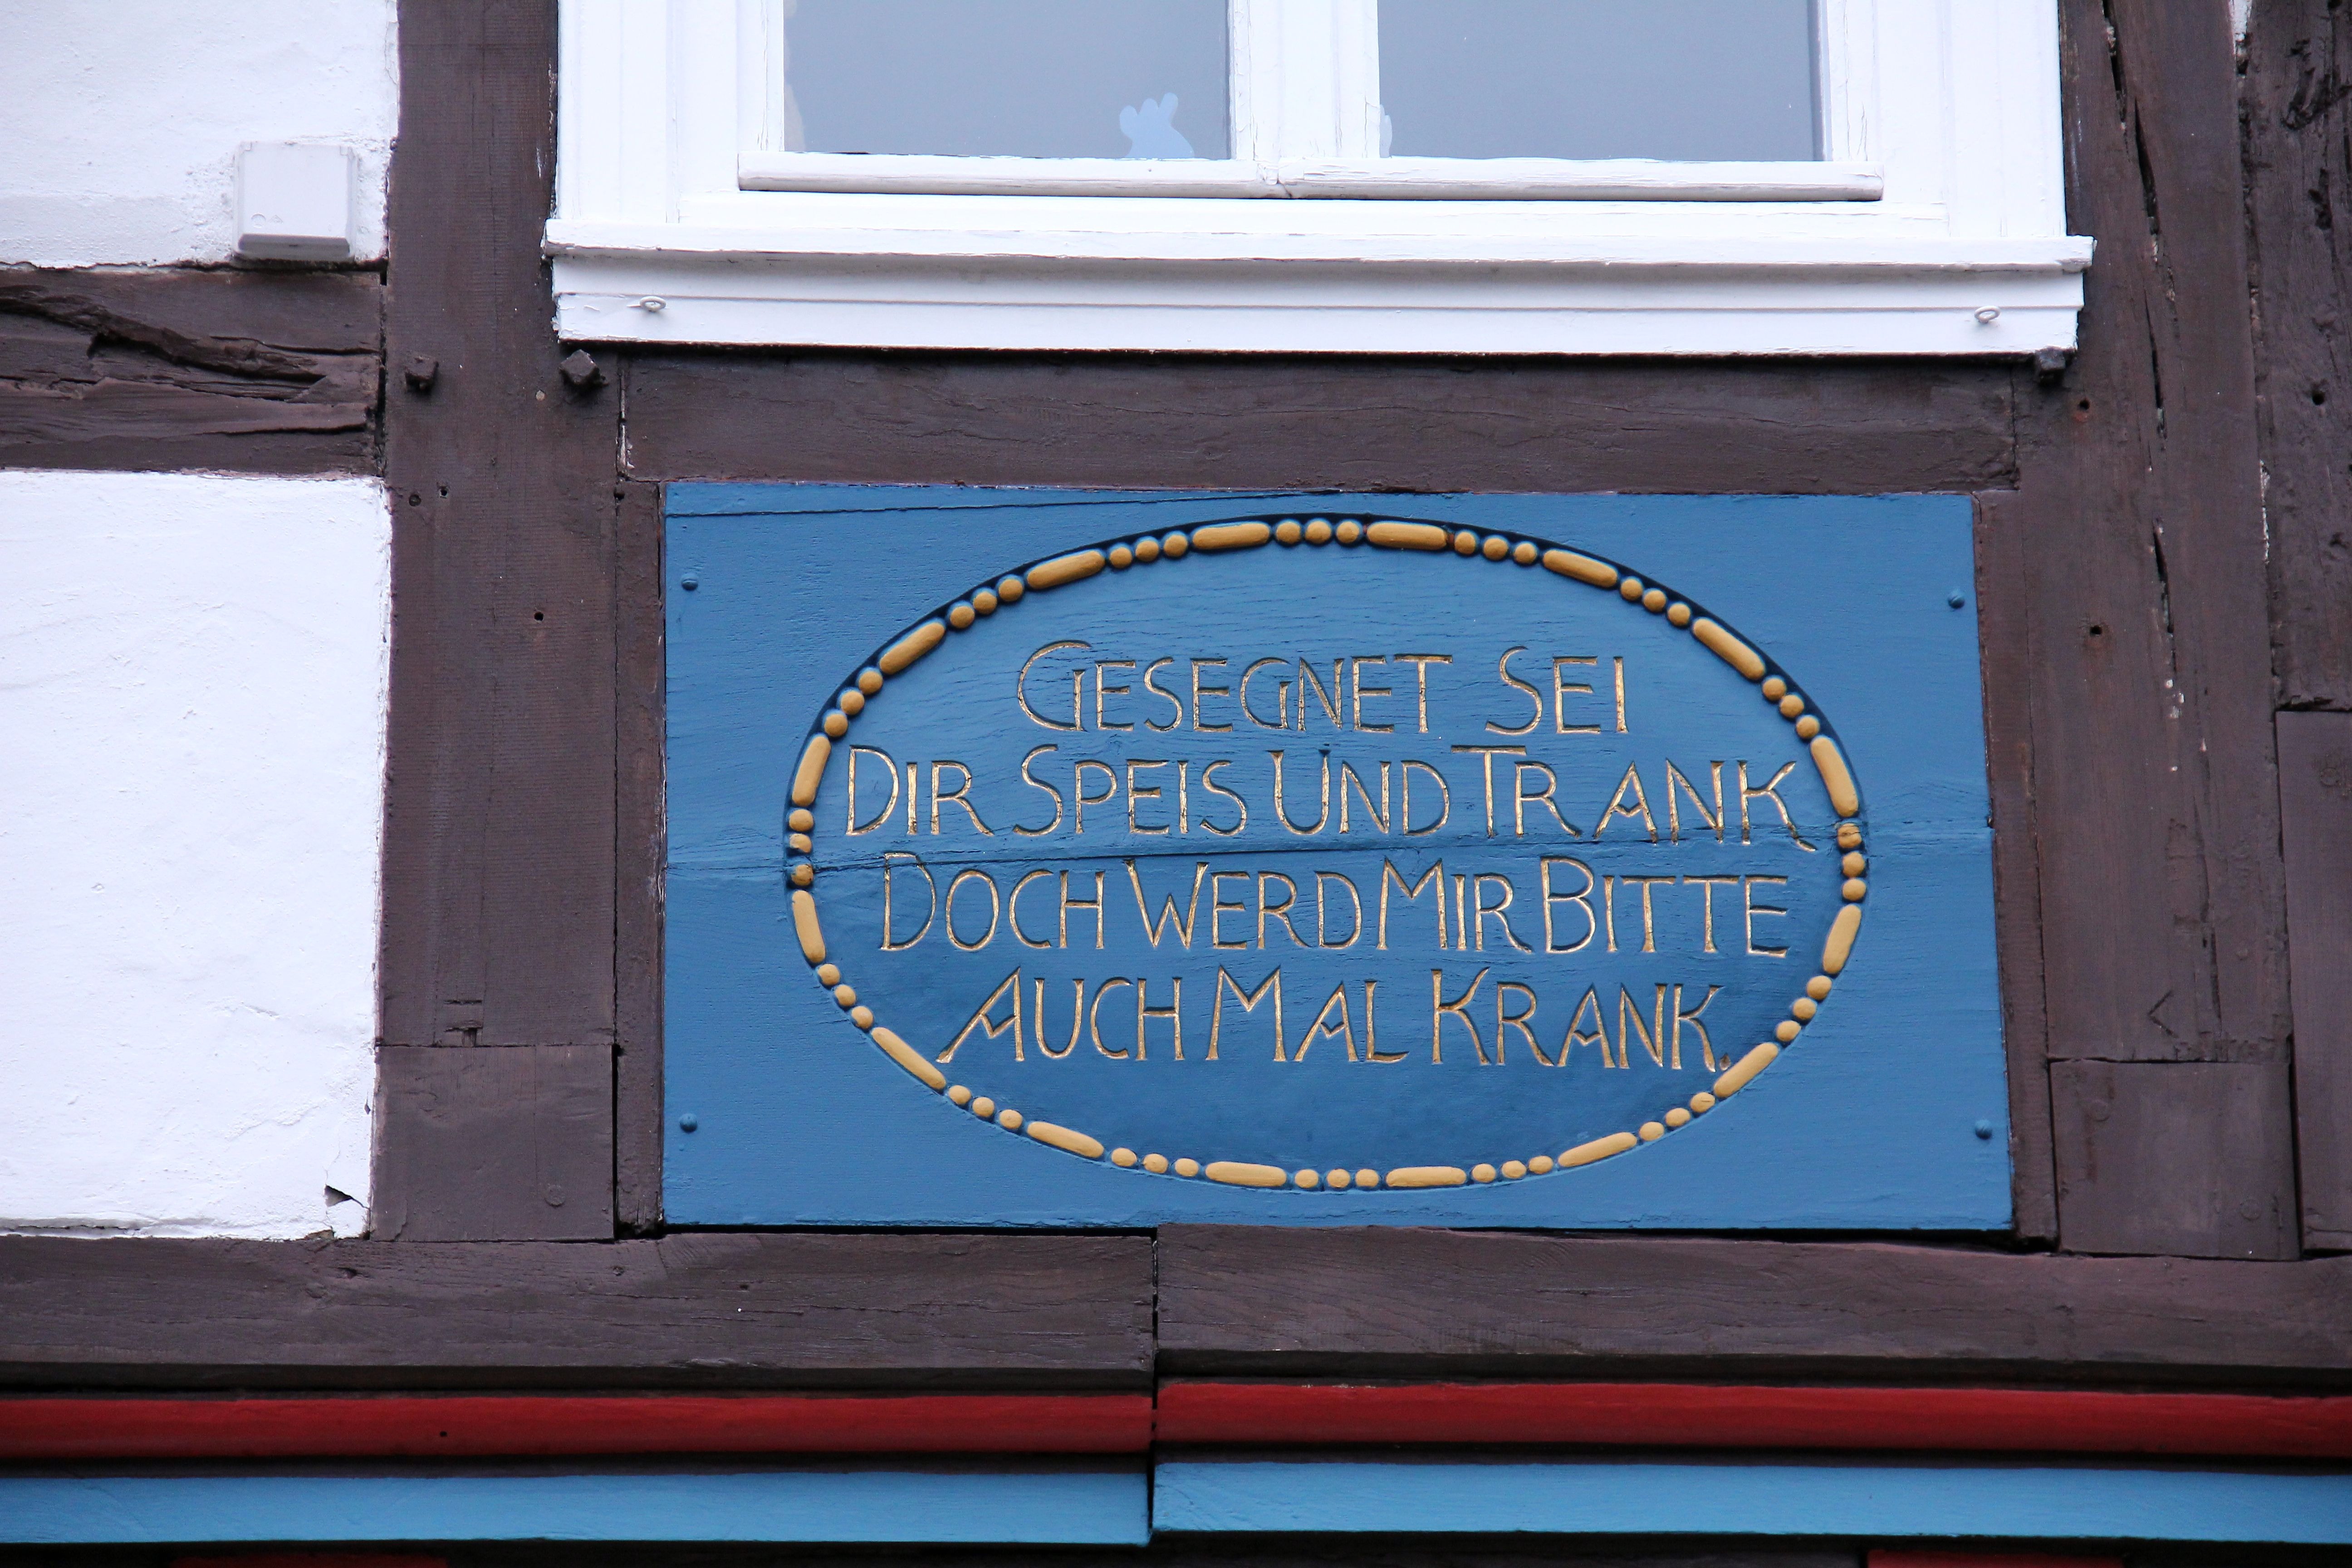
window, number, building, sign, color, blue, street sign, signage, font, art, gold, text, inscription, pharmacy, shape, saying, fachwerkhaus, pharmacist, truss